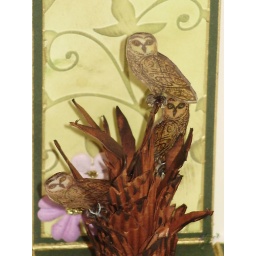
tree and owls in box